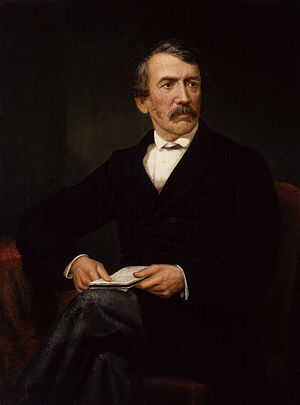
David Livingstone / Ankomsten til Afrika
David Livingstone, Frederick Havill
David Livingstone var engelsk læge, missionær og opdagelsesrejsende, der udforskede Afrikas indre, som en af de første.